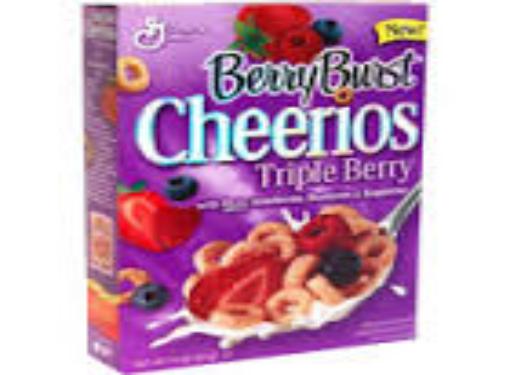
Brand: Berry Burst Cheerios
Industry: Food